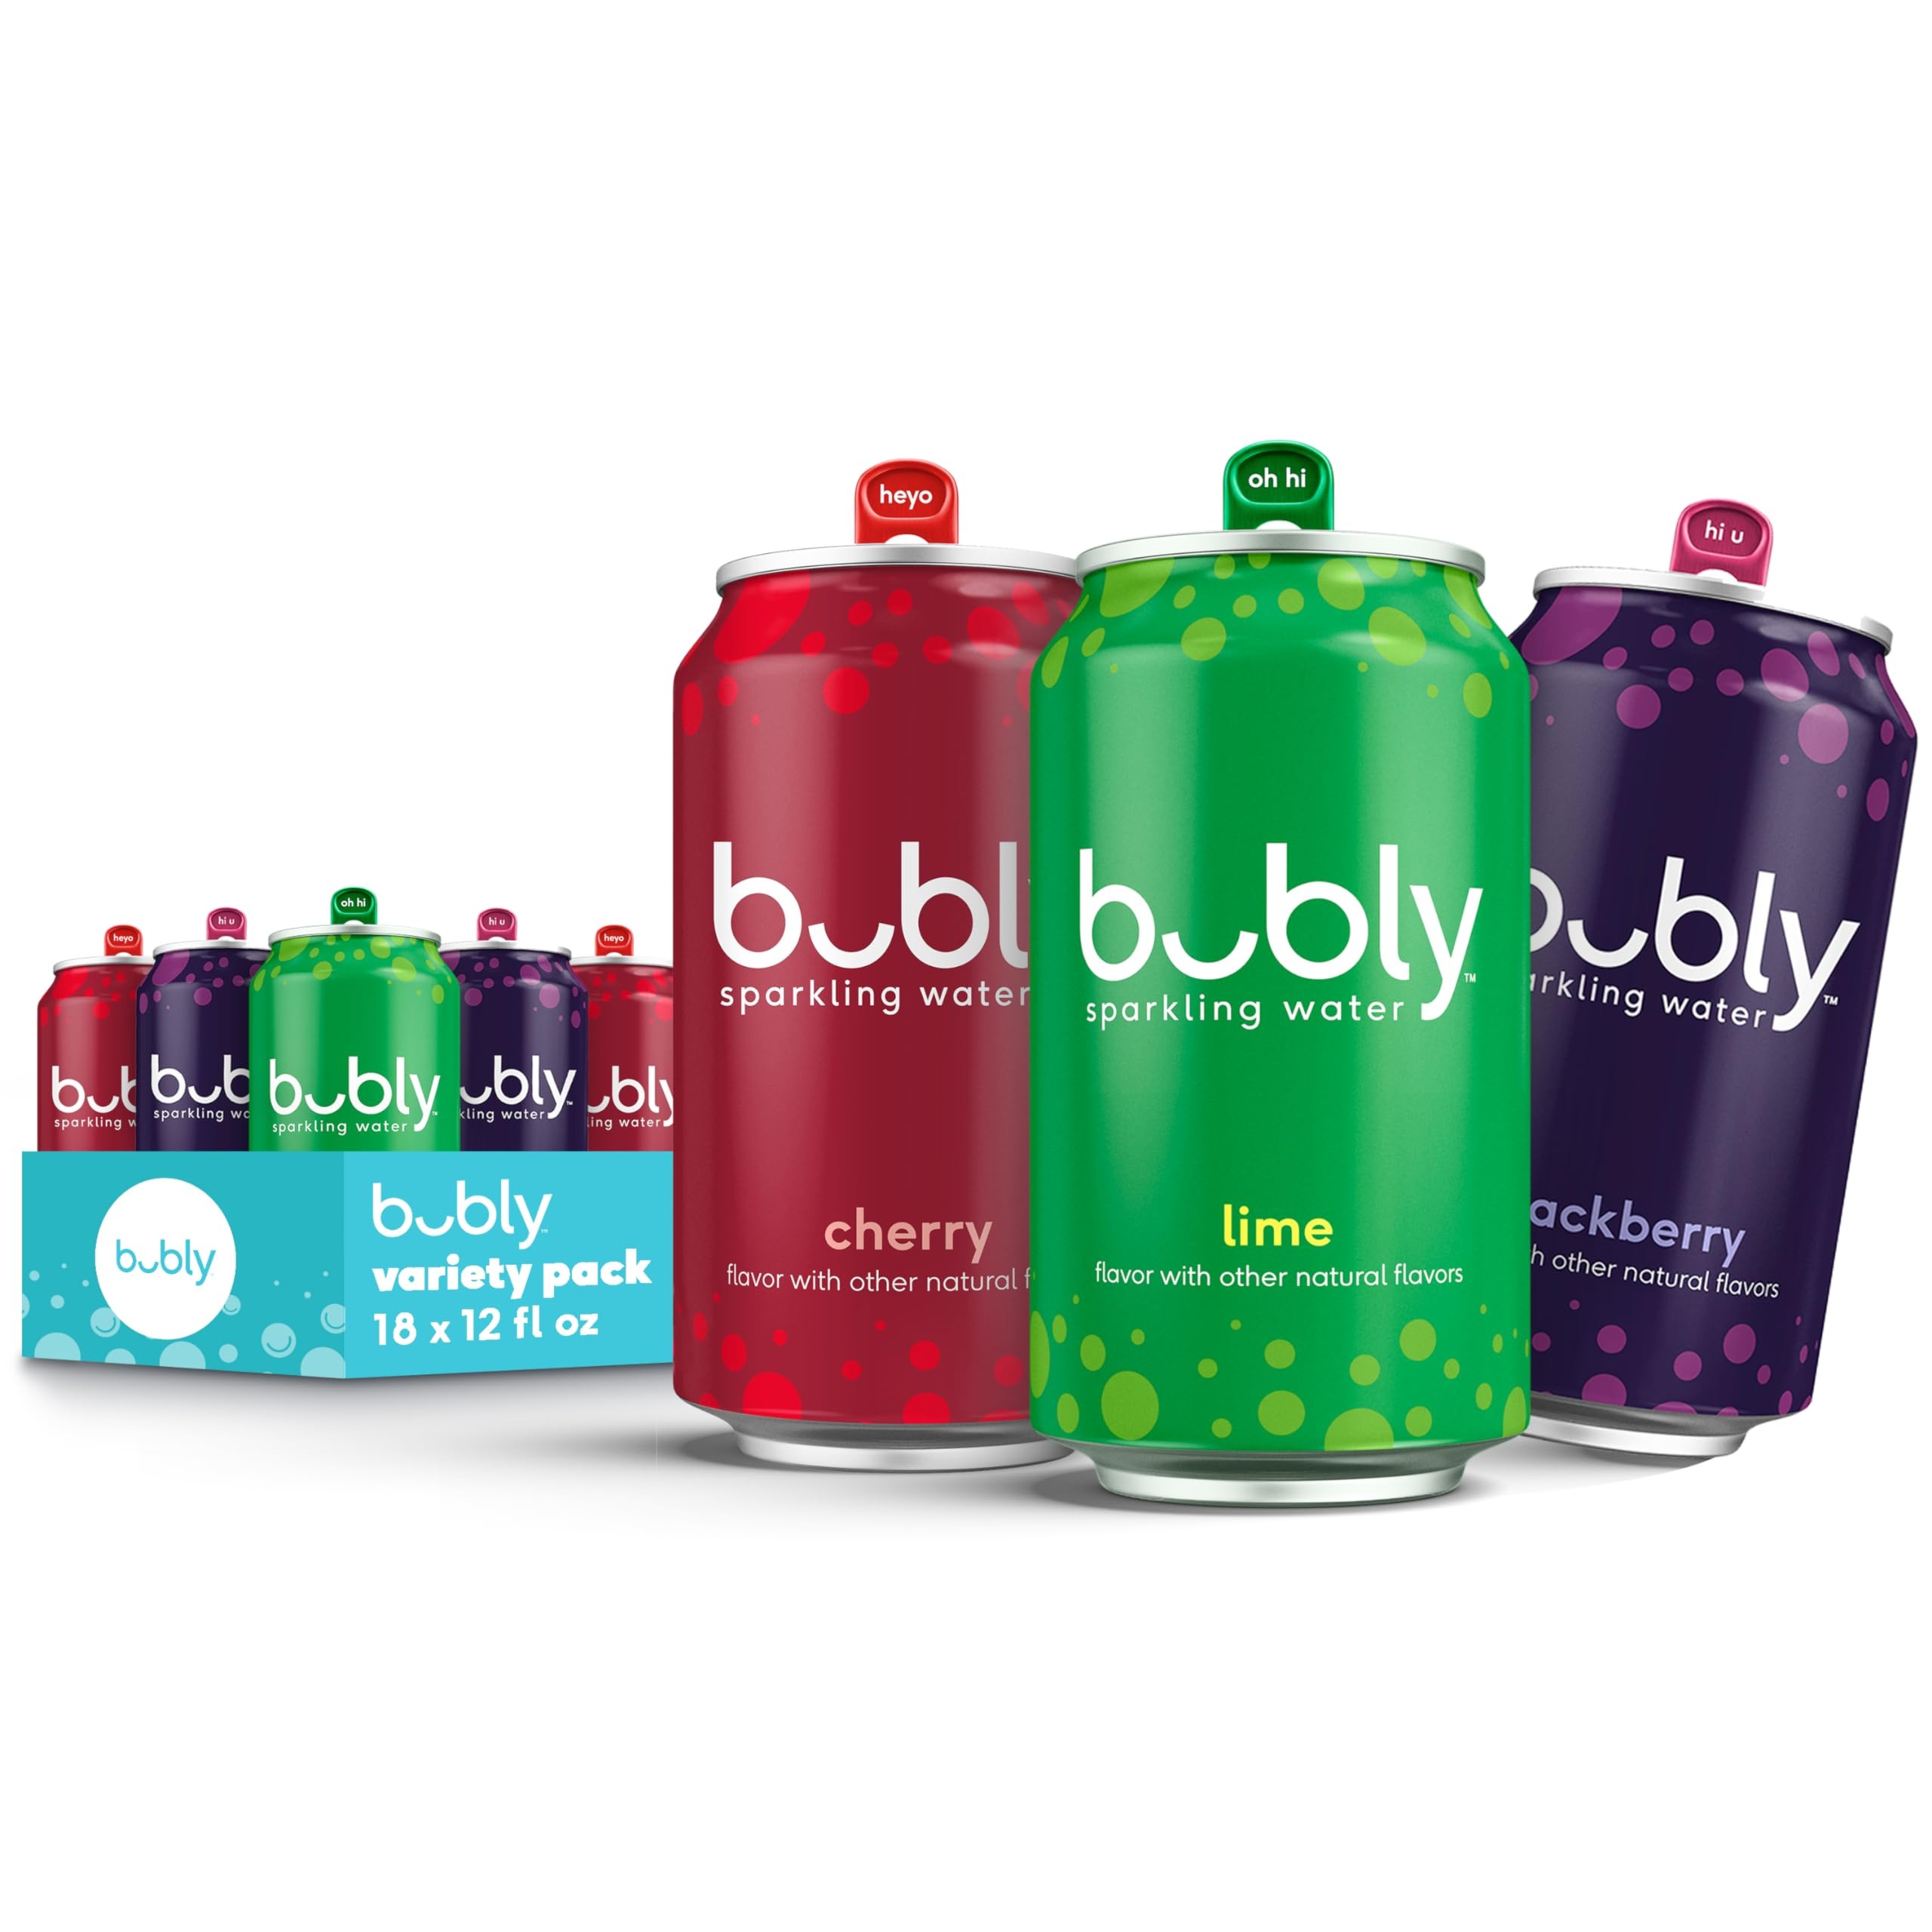
Item Name: bubly Sparkling Water, Lime Yours 3 Flavor Variety Pack (Lime, Cherry, Blackberry), Zero Sugar & Zero Calories, Seltzer Water, 12 Fl Oz Cans (Pack of 18)
Bullet Point 1: Sparkling Water Pack: Includes 18 (12oz) cans of bubly Sparkling Water Seltzer Water: Lime, Cherry, and Blackberry flavors
Bullet Point 2: bubly Sparkling Water: Refreshing, crisp bubly sparkling seltzer water with great tasting, natural flavors
Bullet Point 3: bubly Sparkling Water with Zero Calories and Zero Sugar. No Calories. No Sweeteners. All Smiles.
Bullet Point 4: bubly Sparkling Water: Try all delicious flavors of bubly sparkling seltzer water
Bullet Point 5: bubly Sparkling Water Sustainability: 100% recyclable! bubly aluminum cans can be reused during the recycling process so natural resources are preserved.
Value: 216.0
Unit: Fl Oz

Price: 19.545